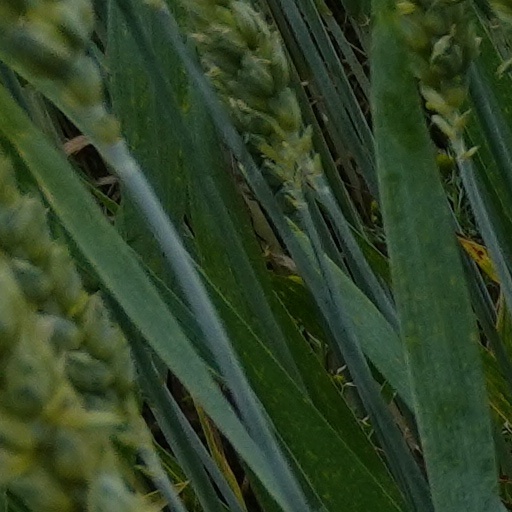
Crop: wheat